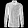
Label: Shirt